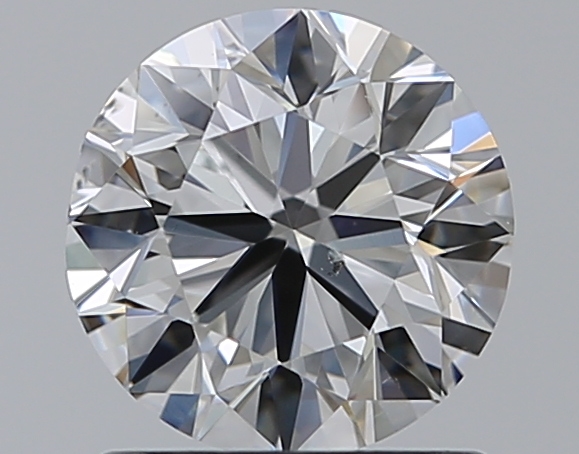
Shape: round
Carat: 1
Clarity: SI1
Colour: G
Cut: VG
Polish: EX
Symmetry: GD
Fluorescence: N
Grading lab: GIA
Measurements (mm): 6.23 x 6.31 x 3.96